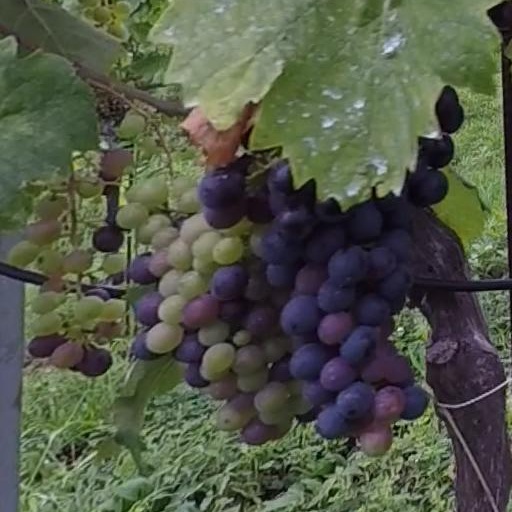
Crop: grape